Superplasticizer

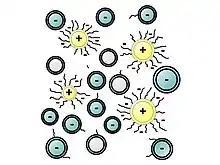
Polycarboxylate superplasticizer stabilizing a colloidal suspension through steric interactions thanks to its lateral chains. Note: the PCE molecules are adsorbed onto positively-charged cement particles (tricalcium aluminate mineral phase).

The polymers used as plasticizers exhibit surfactant properties. They are often ionomers bearing negatively charged groups (sulfonates, carboxylates, or phosphonates...). They function as dispersants to minimize particles segregation in fresh concrete (separation of the cement slurry and water from the coarse and fine aggregates such as gravels and sand respectively). The negatively charged polymer backbone adsorbs onto the positively charged colloidal particles of unreacted cement, especially onto the tricalcium aluminate mineral phase of cement.